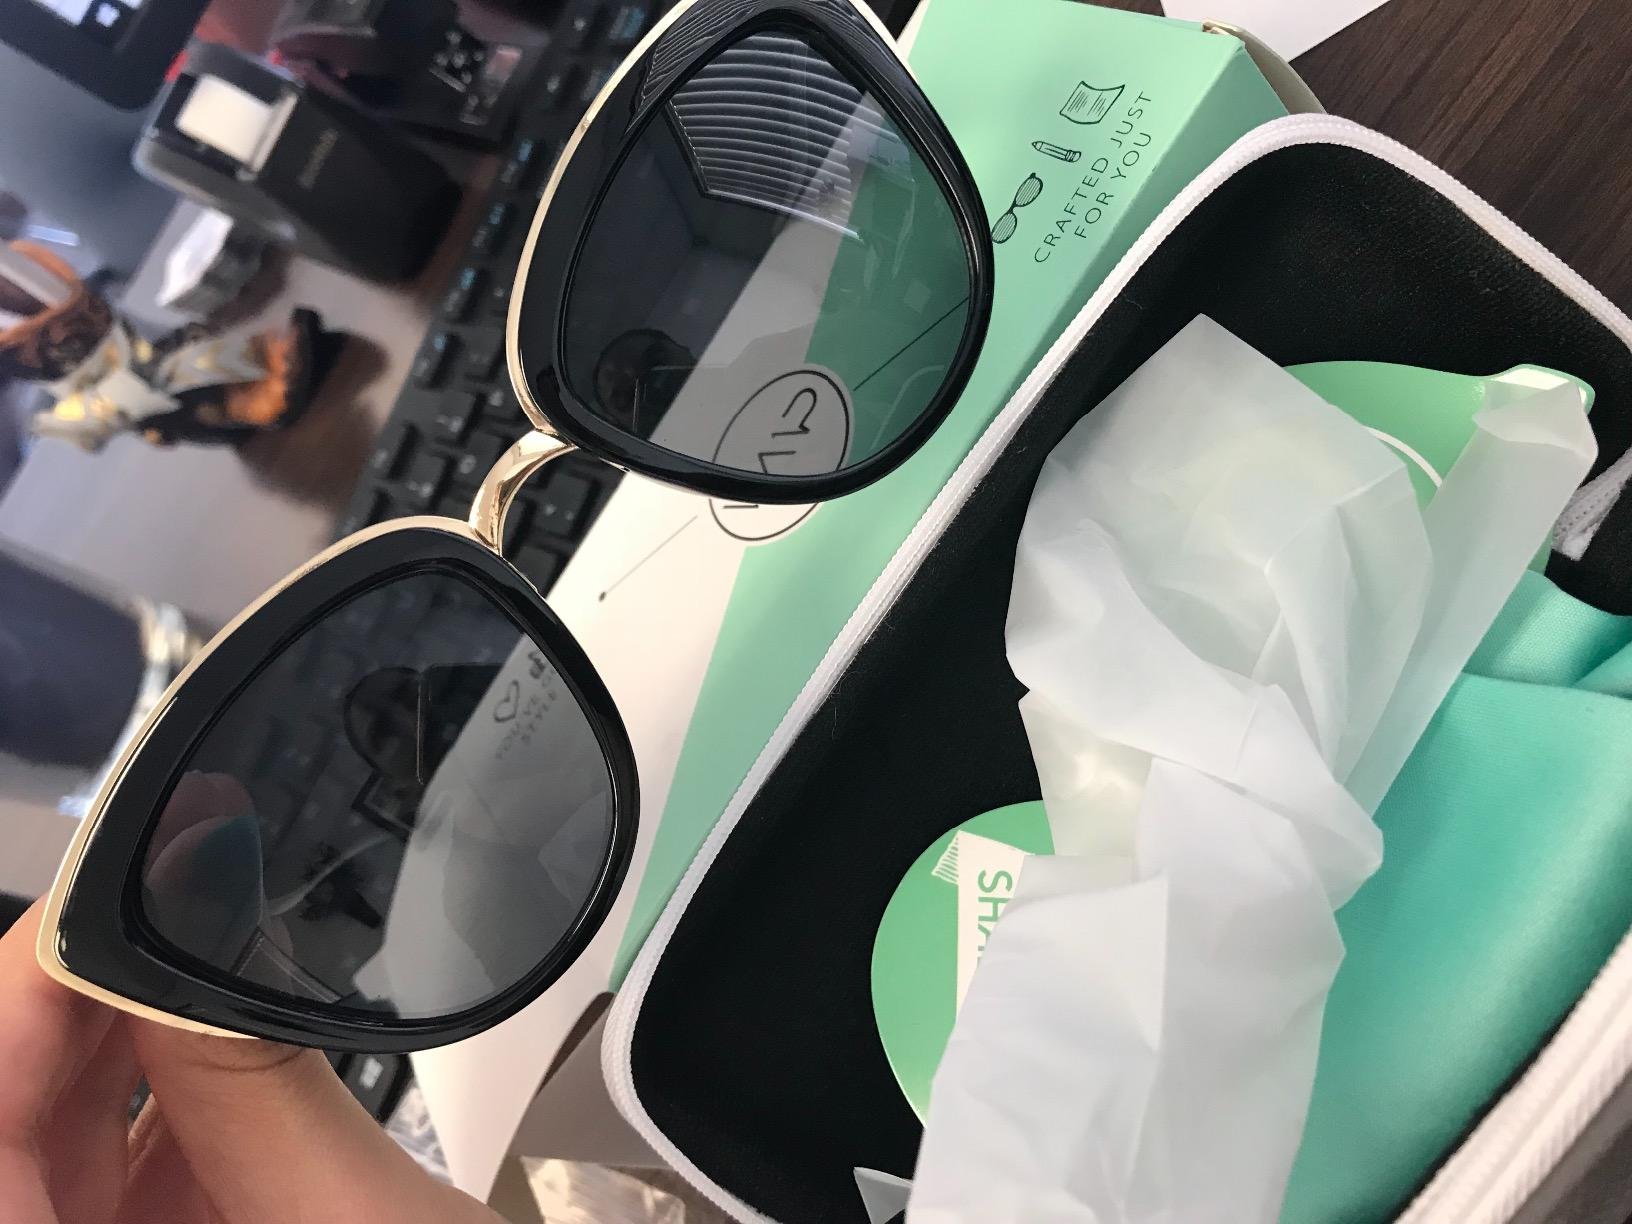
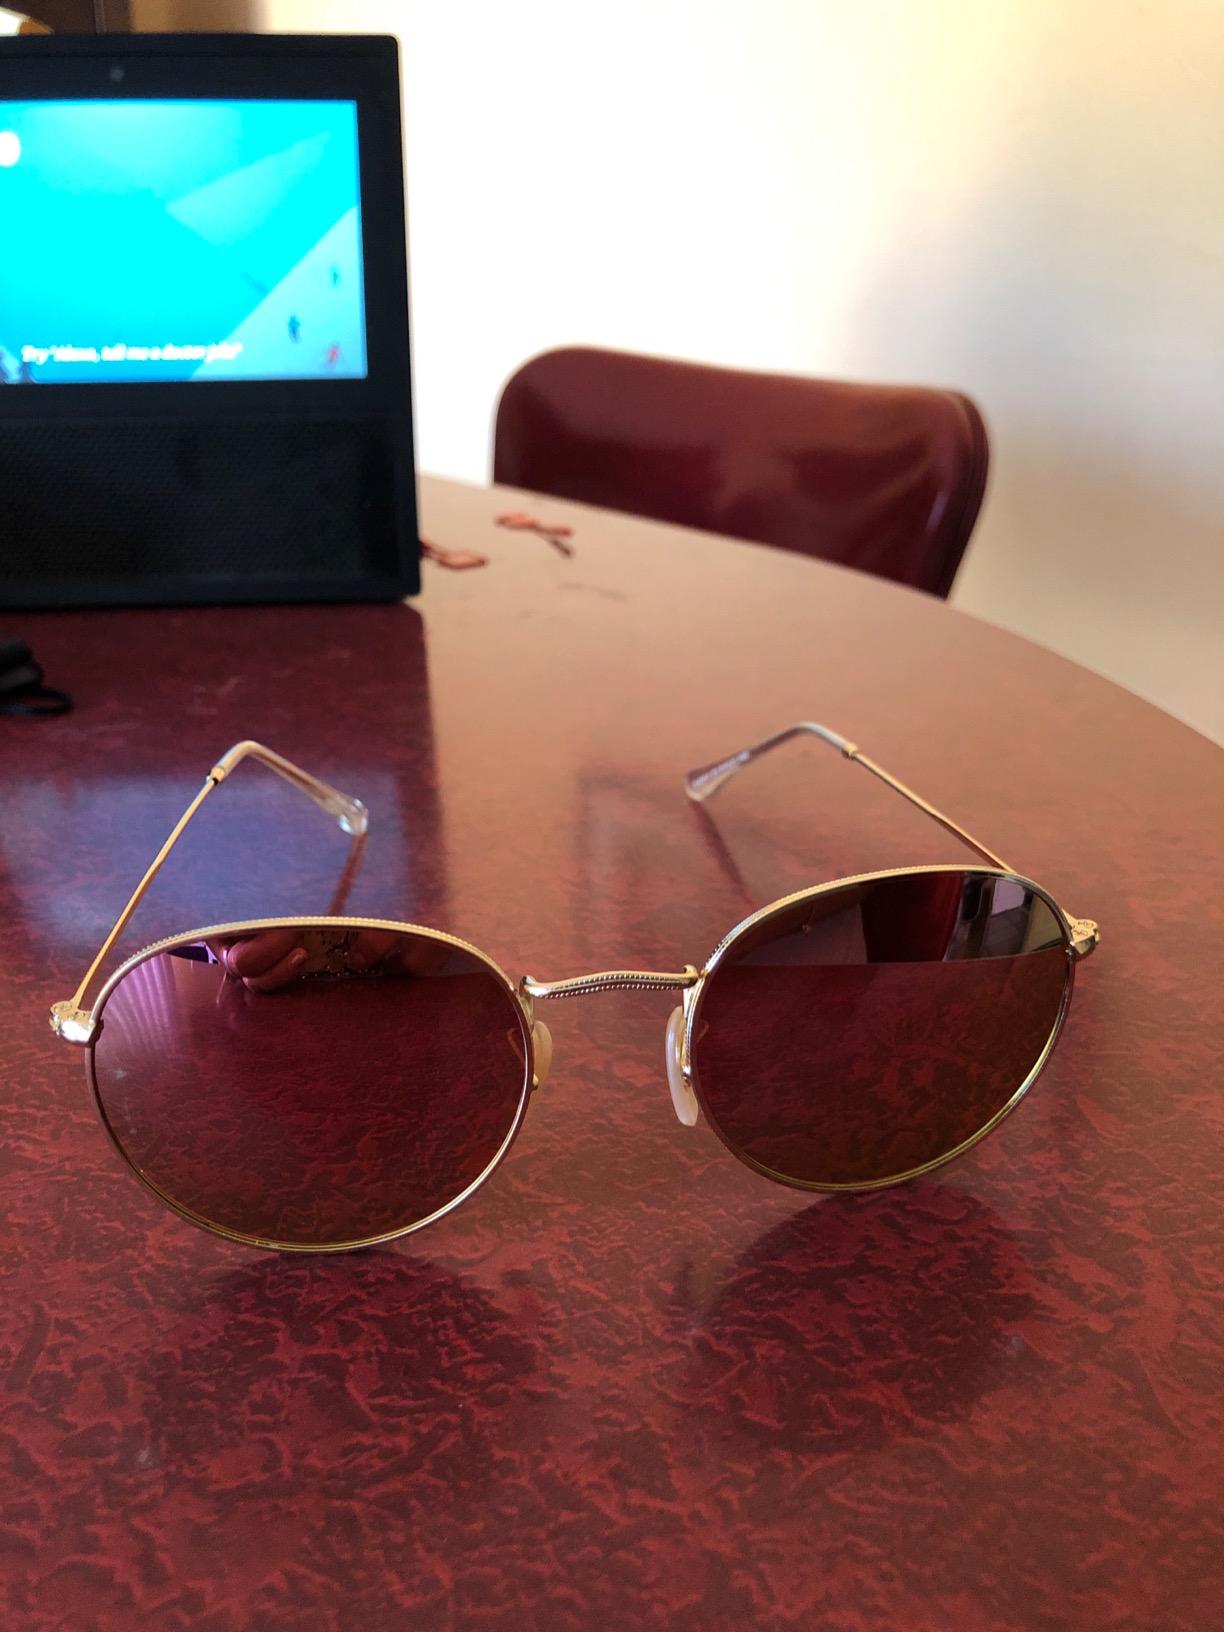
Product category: accessories_sunglasses
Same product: no